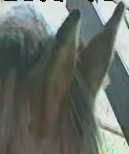
Face region: ears (position_of_ears)
Pain indicator: not_present